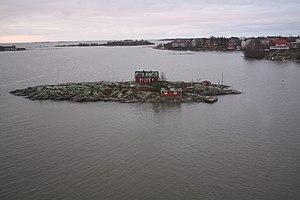
Le golfe de Finlande est un bras oriental de la mer Baltique séparant la Finlande de l'Estonie. Le delta de la Neva, au fond de ce golfe à l'est, offre une ouverture maritime à la Russie.